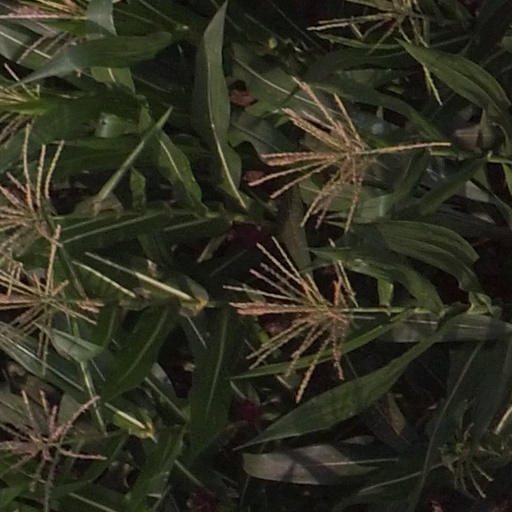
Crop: maize; corn